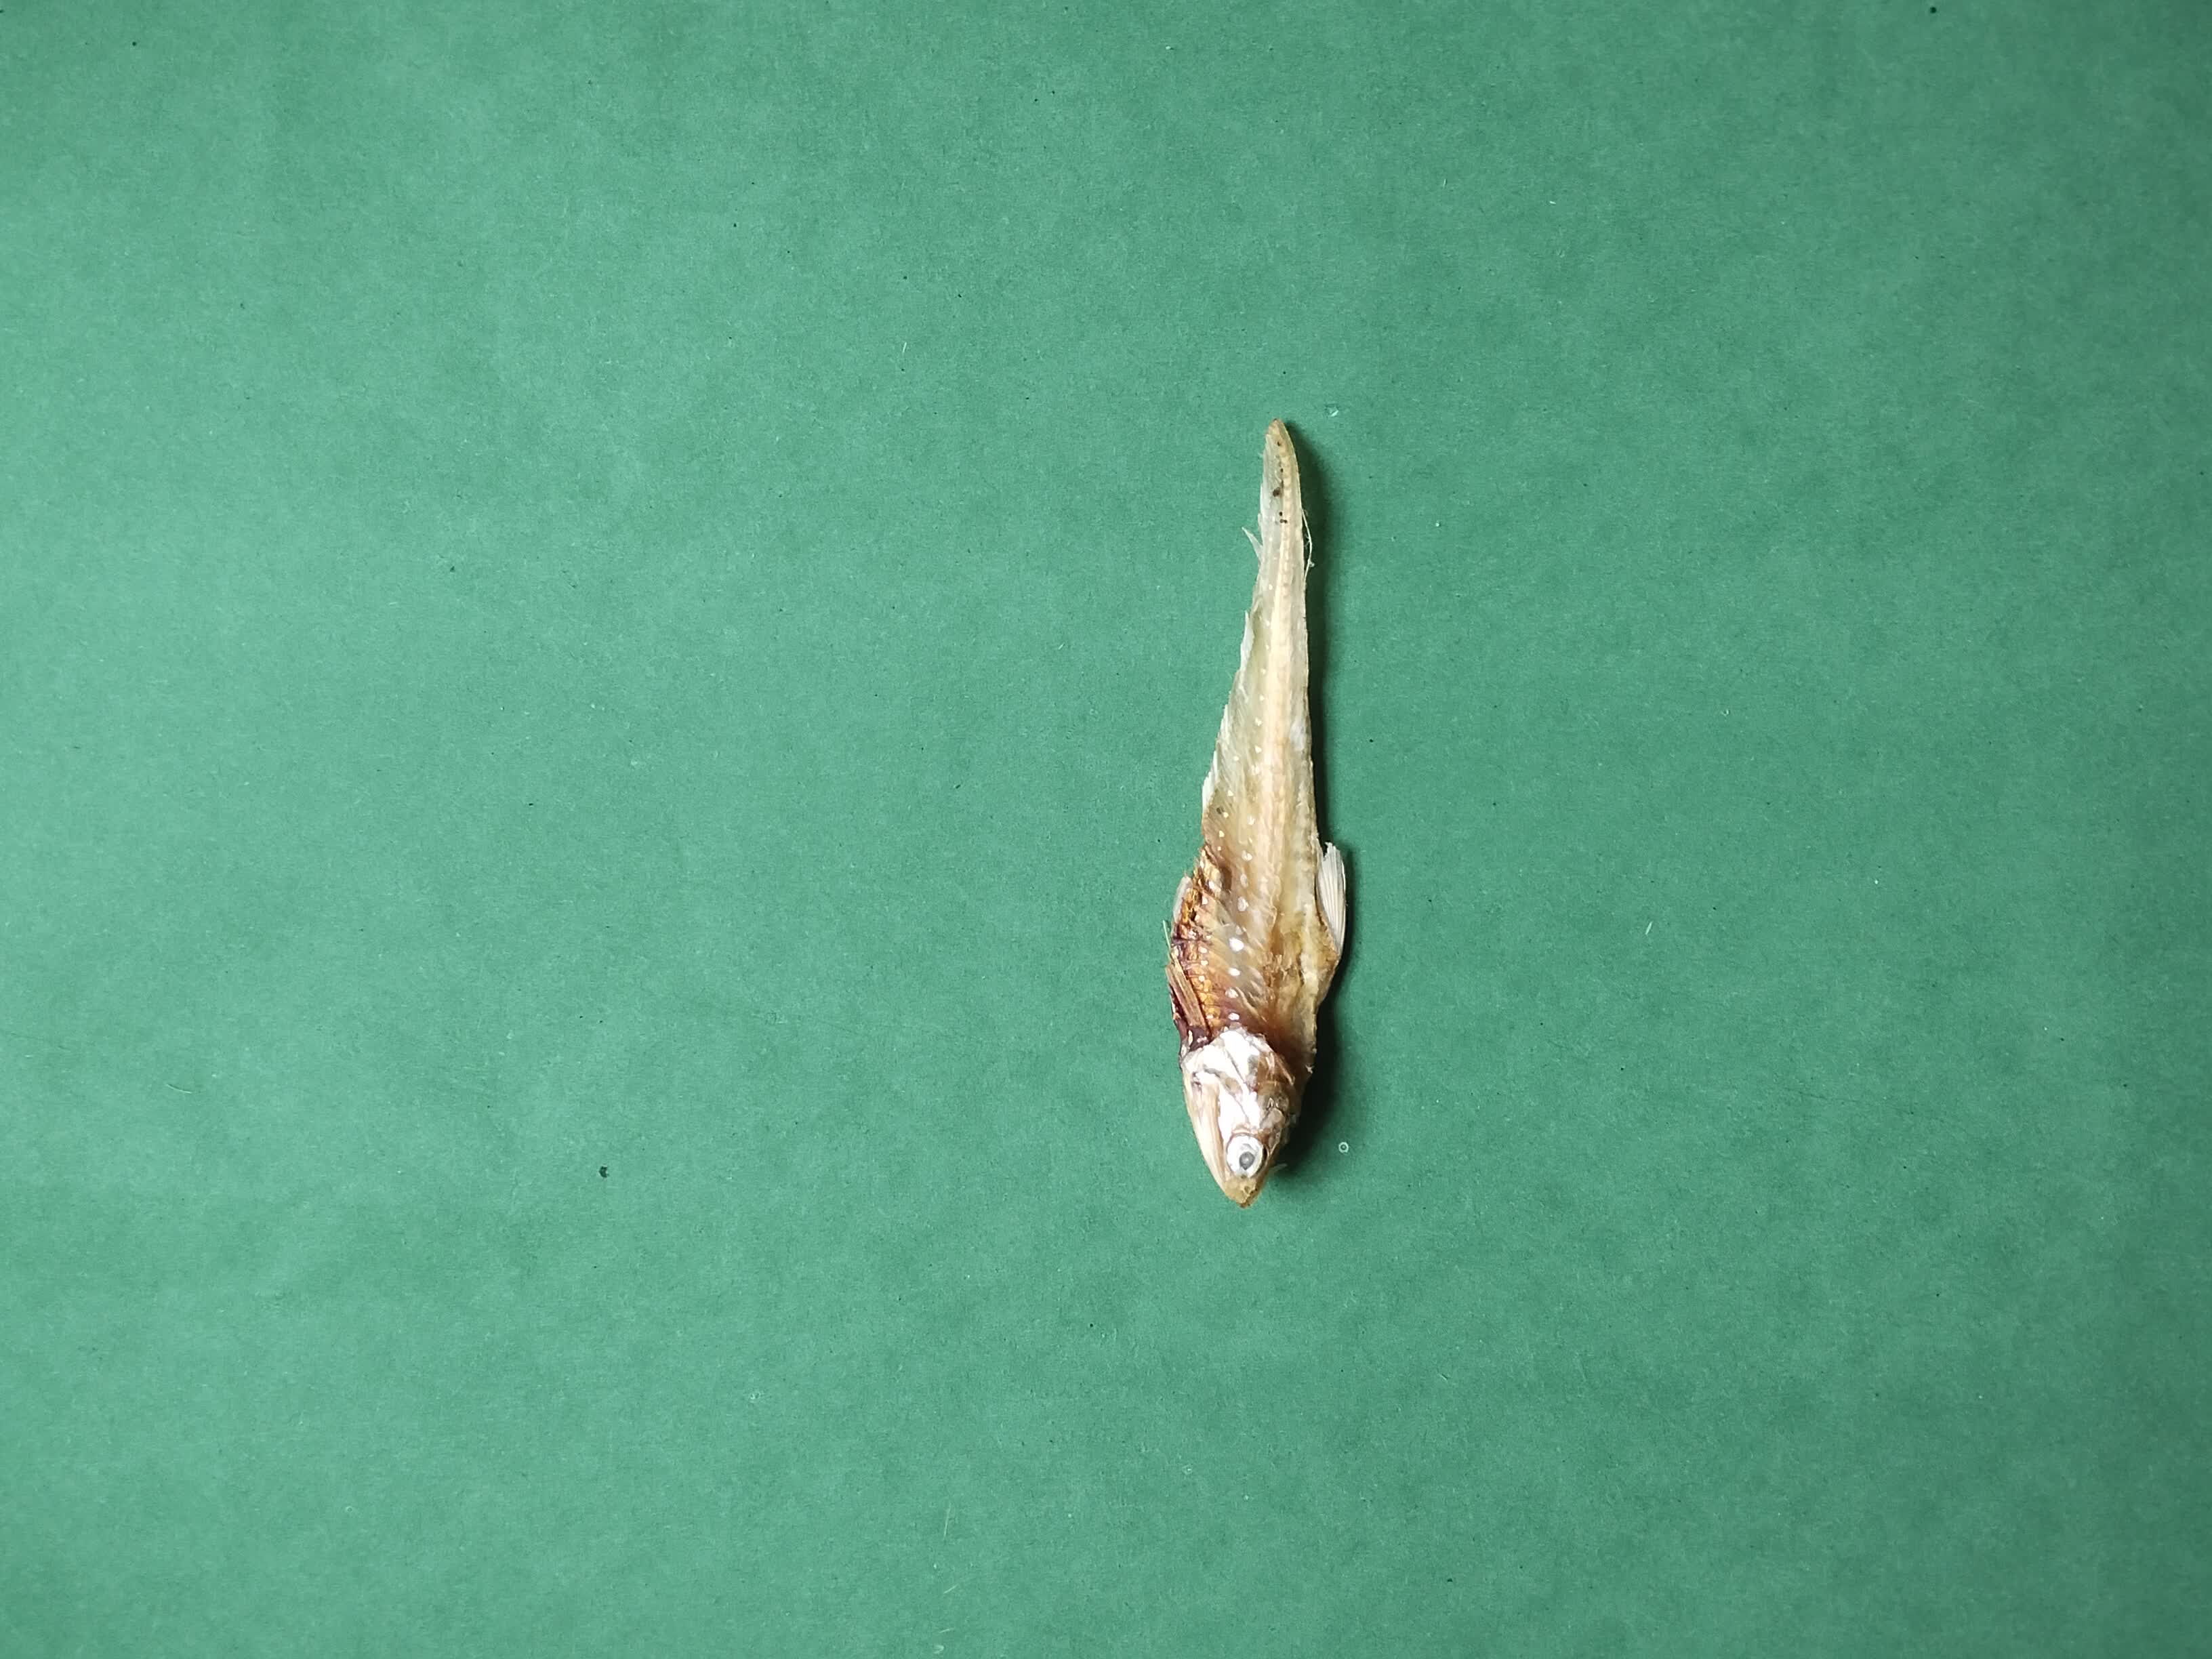
Species: Shundori